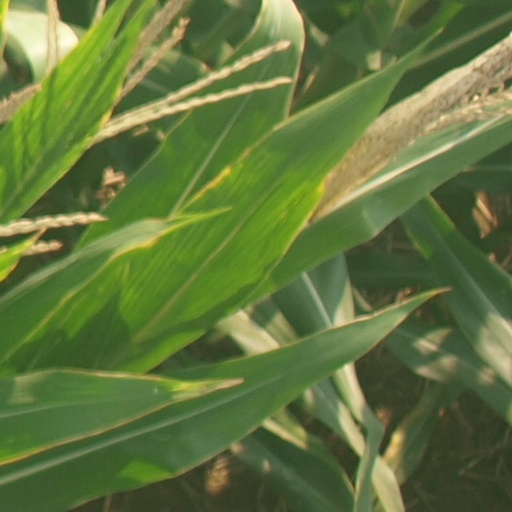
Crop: maize; corn